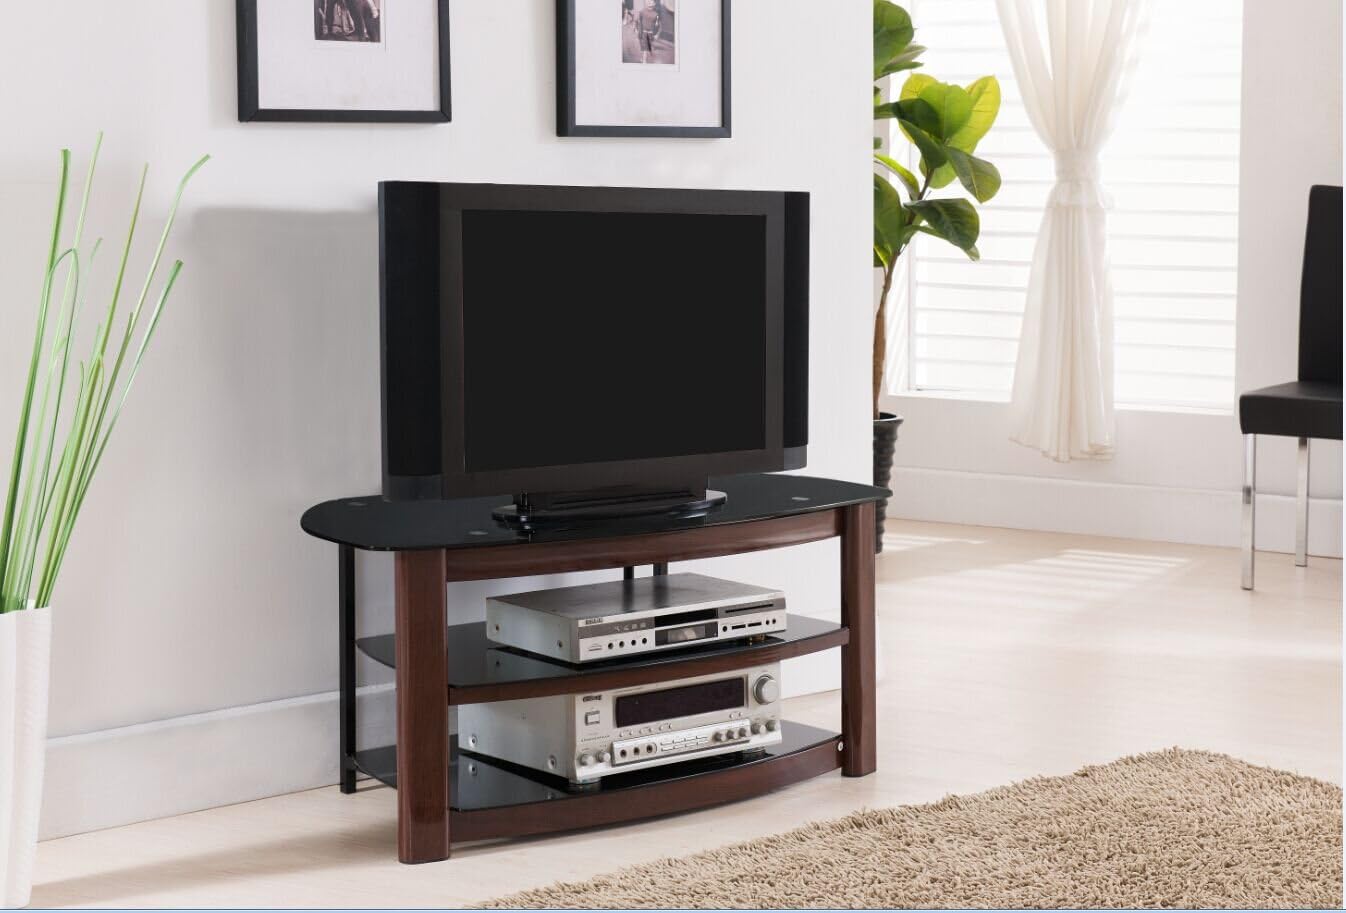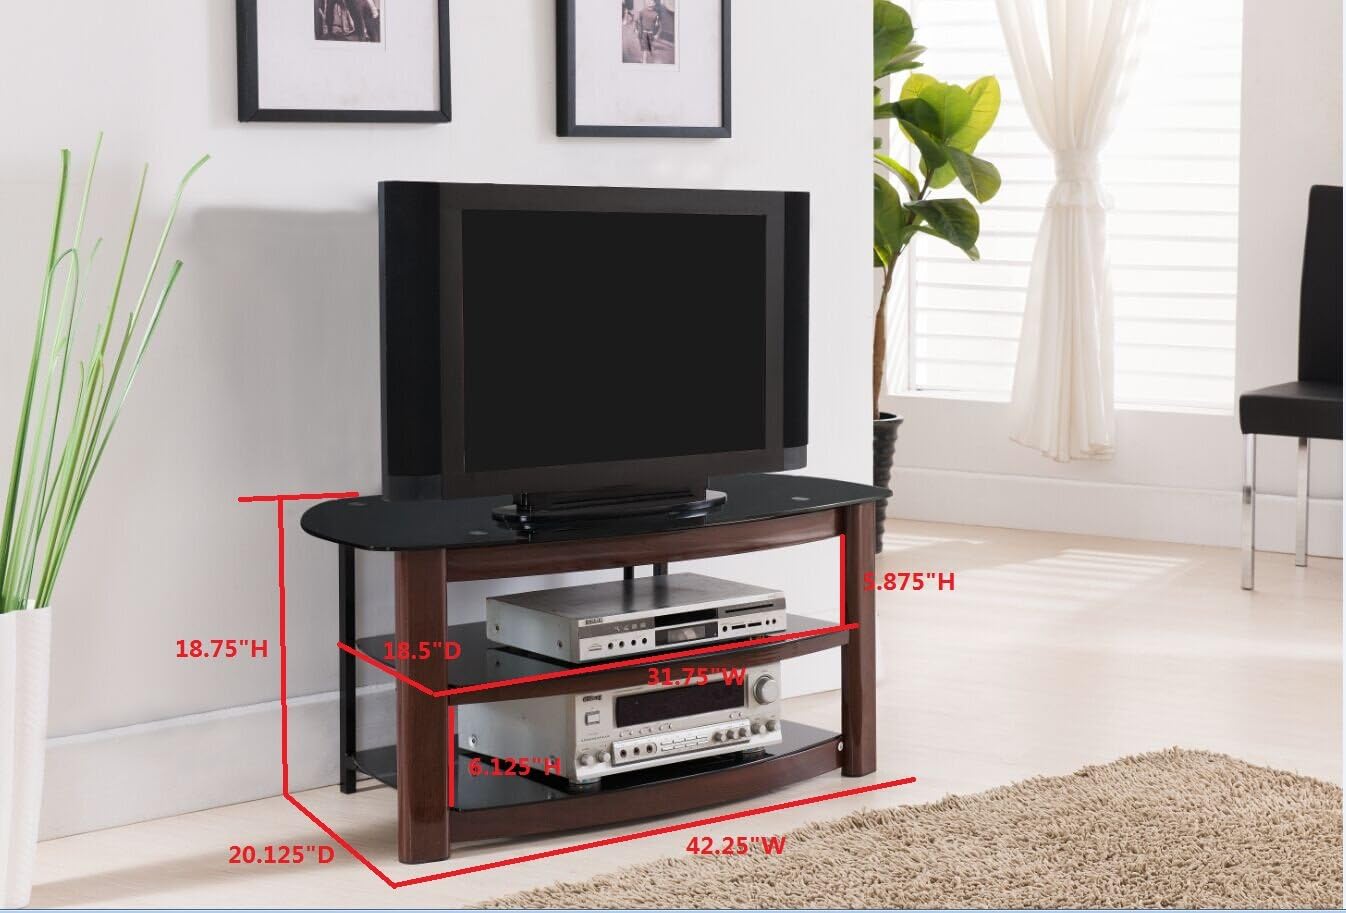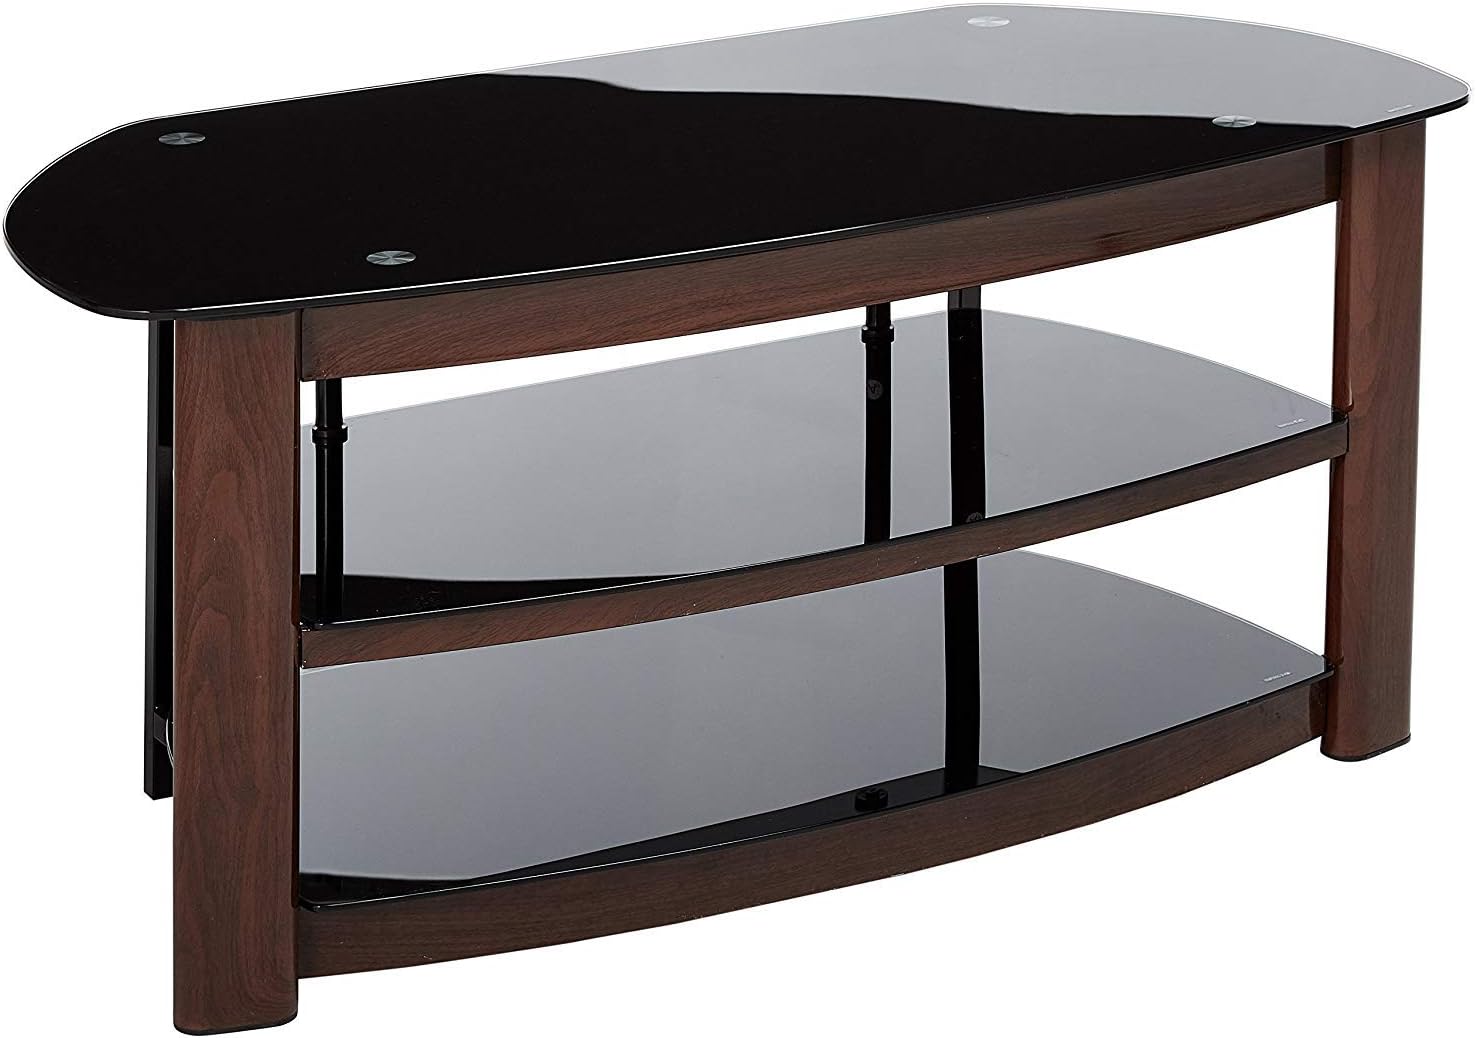
Kings Brand Furniture Metal/Tempered Glass TV Stand with Storage
Category: Amazon Home
Kings Brand Metal / Tempered Glass TV Stand Entertainment Center with Storage. Give your living room a distinctive appeal with this Large Black TV Stand. The modern design and spacious shelving make this entertainment stand a great addition to any home entertainment center. Dimension: 42.25" x 20.125" x 18.75"H.Simple assembly required.
Features: Kings Brand Metal / Tempered Glass TV Stand Entertainment Center with Storage | Give your living room a distinctive appeal with this Large Black TV Stand | The modern design and spacious shelving make this entertainment stand a great addition to any home entertainment center | Dimension: 42.25" x 20.125" x 18.75"H | Simple assembly required